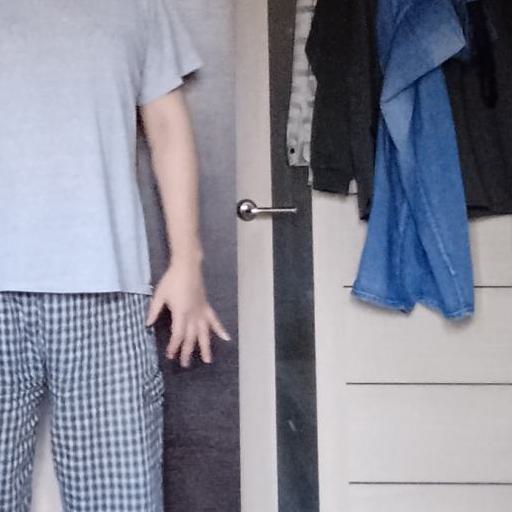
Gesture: no_gesture